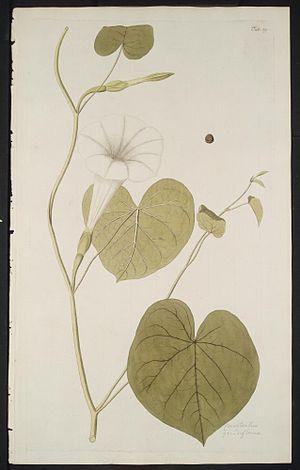
Ipomoea violacea, la belle de nuit ou piritai, est une espèce de plantes dicotylédones de la famille des Convolvulaceae, tribu des Ipomoeeae, à répartition pantropicale. Ce sont des plantes vivaces, ligneuses, grimpantes, aux fleurs blanches, dont les tiges peuvent atteindre 5 mètres de long.